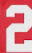
Number: 2